Prise d'Orange

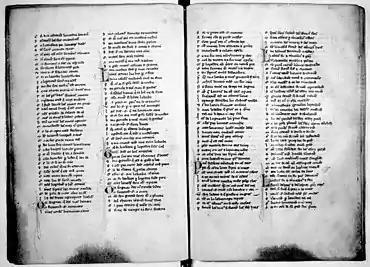
Folio 41 of manuscript français 774, Bibliothèque nationale de France, containing the opening lines of "Prise d'Orange"

Prise d'Orange (literally "Taking of Orange"; also translated "The Capture of Orange" and "The Conquest of Orange") is a mid-12th century "chanson de geste" written in Old French. Its fictional story follows the hero Guillaume as he captures the walled city of Orange from Saracens and marries Orable, its queen. Other characters include Arragon, the king of Orange, and Tibaut, Orable's erstwhile husband and Arragon's father. The anonymously written poem, part of a larger cycle about Guillaume called "La Geste de Garin de Monglane", consists of 1,888 decasyllable verses in laisses. It combines motifs of courtly love with an epic story of military conquest. The narrative is humorous and parodies the tropes of epic poetry.